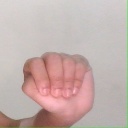
अक्षर: ठ